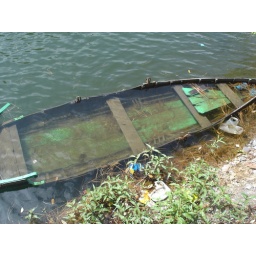
Boat in water OR water in boat